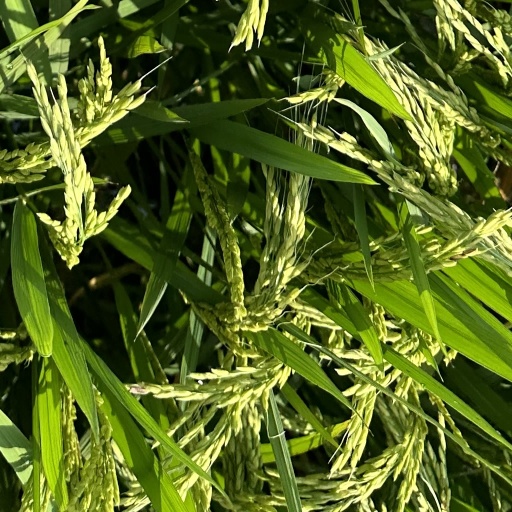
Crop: rice